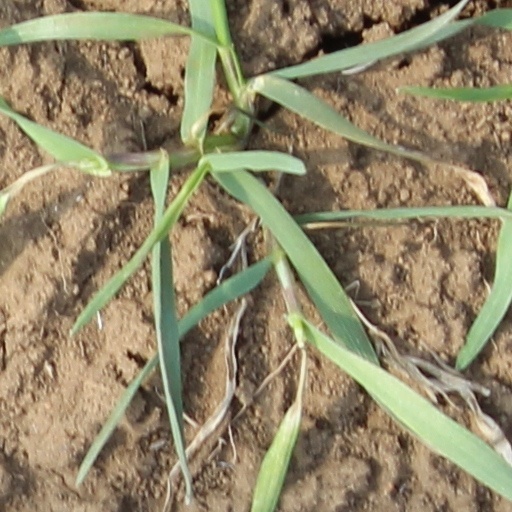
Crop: wheat